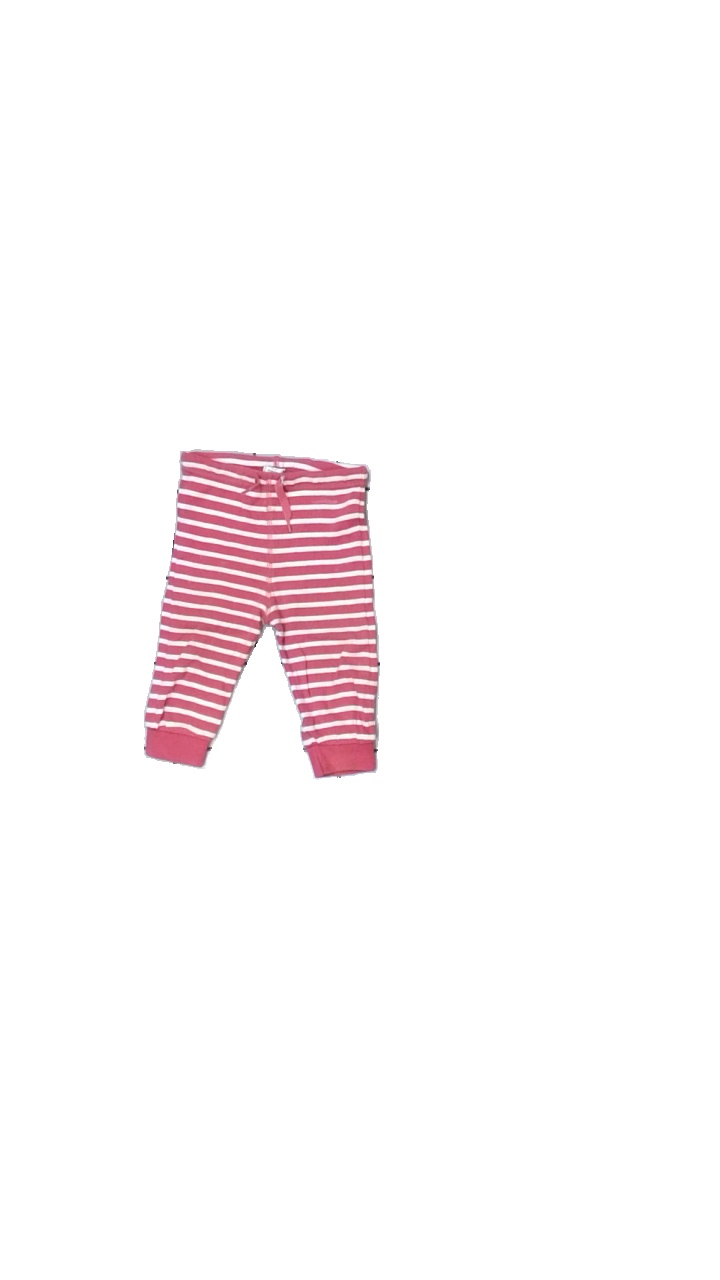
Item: Trousers (Children)
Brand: Parvel (åhlens)
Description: randiga byxor med fläckar bak
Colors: White, Pink
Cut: Regular
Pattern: Striped
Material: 100% cotton
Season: All
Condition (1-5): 3
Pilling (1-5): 5
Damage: fläckar
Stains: Major
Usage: Export
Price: <50